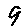
Label: 9